Artassenx

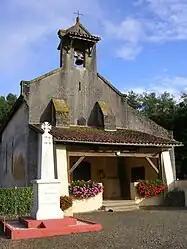
The church of Artassenx

Artassenx is a commune of the Landes department in Nouvelle-Aquitaine in southwestern France.